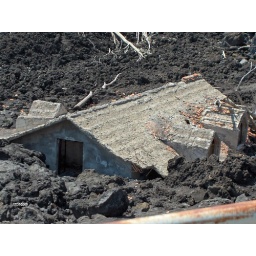
A house recently buried in a river of hot lava.